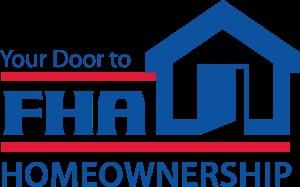
La Federal Housing Administration est une agence gouvernementale américaine créée en 1934 par le National Housing Act promulgué sous Roosevelt.